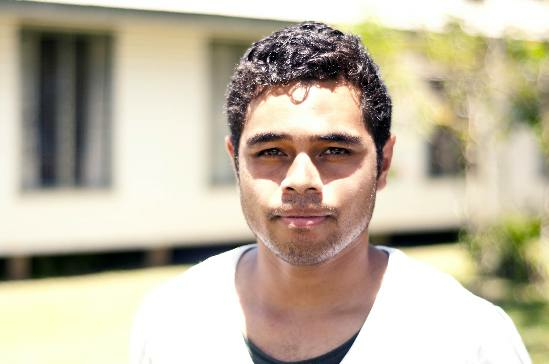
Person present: Yes